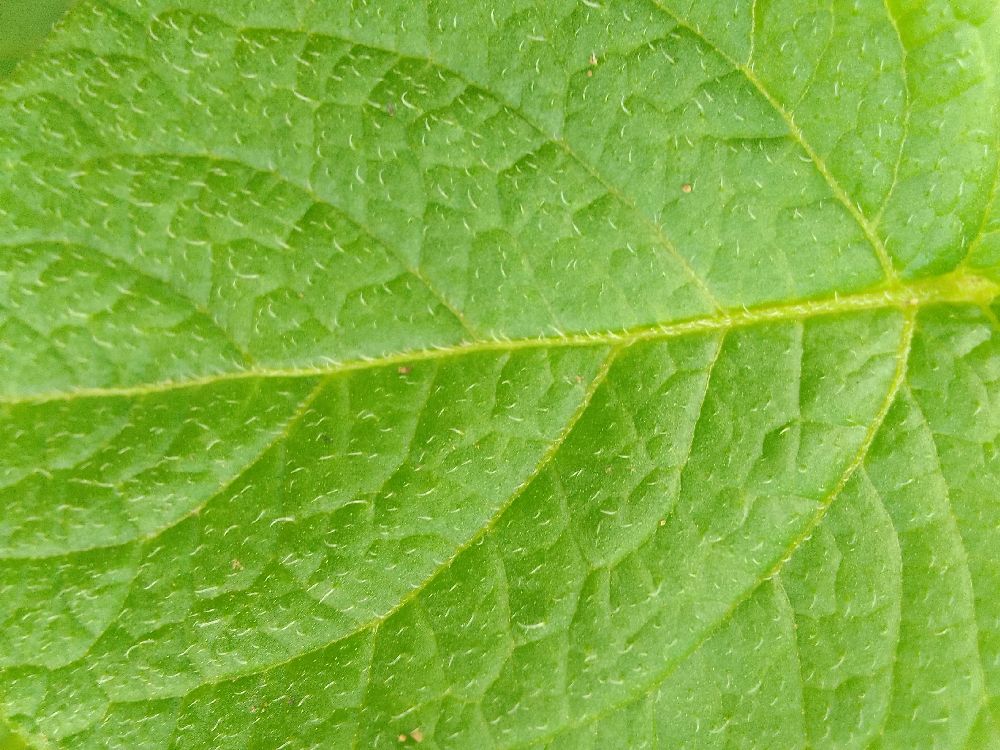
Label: Healthy